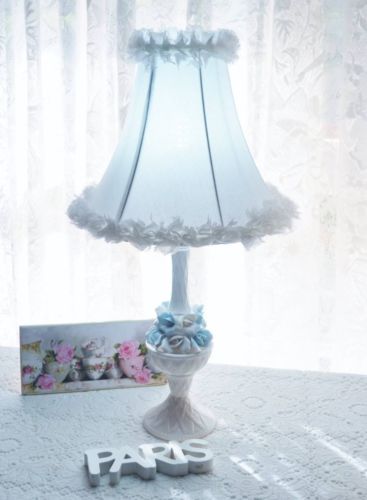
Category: lamp